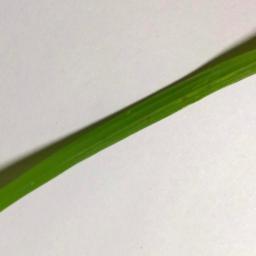
Label: Rice___Brown_Spot